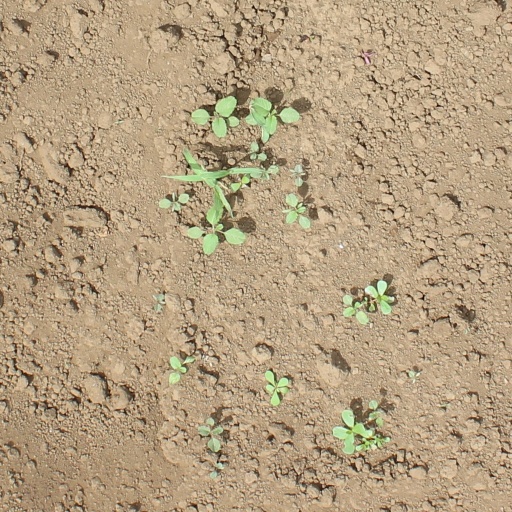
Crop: soybean